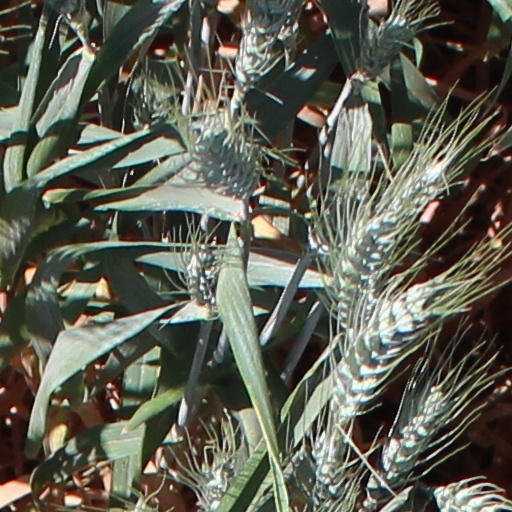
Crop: wheat